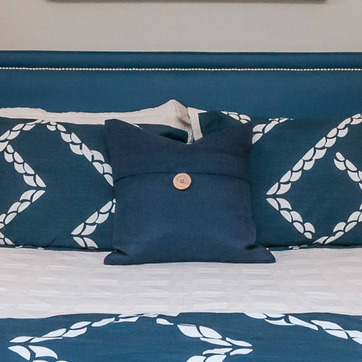
Material: fabric